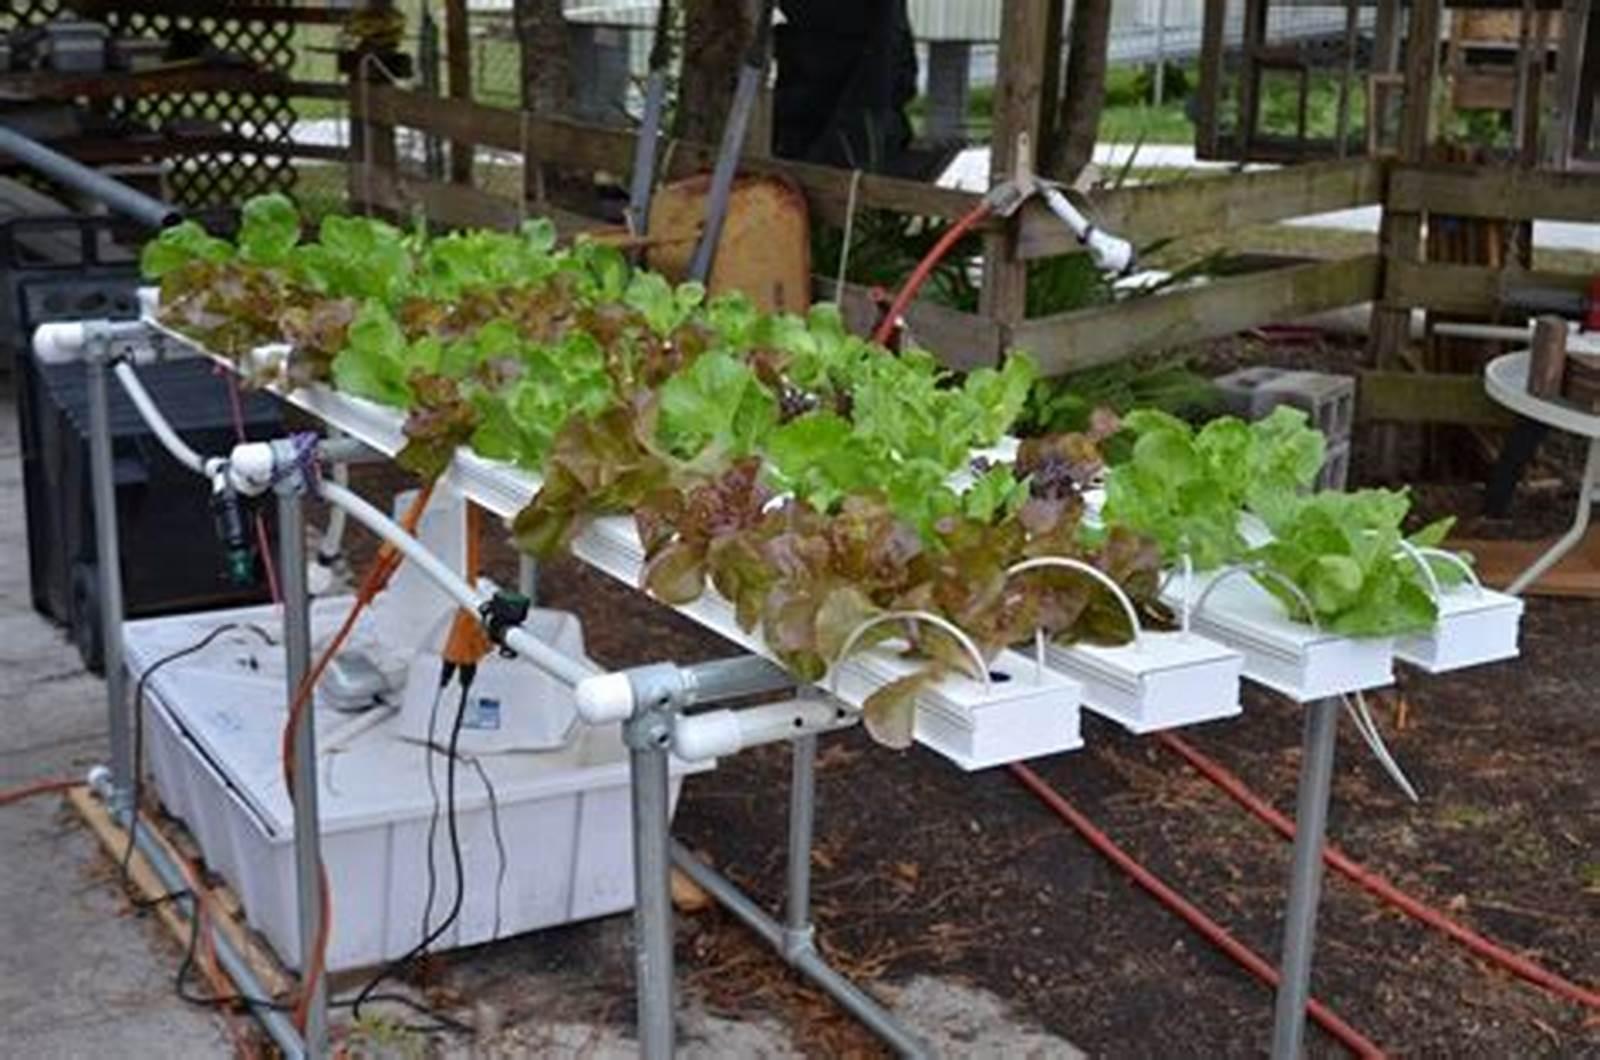
Safu ya mimea ya kijani na nyekundu imepandwa kwenye mfumo wa hidroponik. Maji yanatiririka kupitia mabomba meupe na kijivu, yakiwezesha mimea kukua bila udongo.